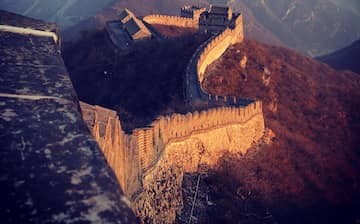
Landmark: Great Wall of China